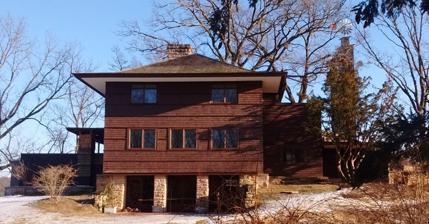
Building: Tan-y-Deri
Country: United States of America
Year built: 1908
House in Wyoming, Wisconsin United States historic place Tan-y-deri U.S. National Register of Historic Places U.S. Historic district Contributing property Tan-y-Deri (Jane and Andrew Porter home) on the Taliesin Estate Show map of Wisconsin Show map of the United States Interactive map showing Tan-y-Deri Location Wyoming, Iowa County, Wisconsin Coordinates 43°08′30″N 90°04′15″W / 43.14153°N 90.07091°W / 43.14153; -90.07091 Built 1907–1908 Architect Frank Lloyd Wright Architectural style Prairie School Visitation 25,000 (2019) Website "Tan-y-Deri" . NRHP reference No. 73000081 Added to NRHP March 14, 1973 Tan-y-Deri , also known as the Andrew T. Porter Home and the Jane and Andrew Porter Home , is a house in Wyoming, Iowa County, Wisconsin , United States. It was designed in 1907 by the architect Frank Lloyd Wright for his sister Jane Porter (1869–1953) and her family. Jane, her husband Andrew Porter (1858–1948), and their children James (1901–1912) and Anna (1905–1934) moved into the house by late January 1908. The home stands in a valley that was originally settled by the Lloyd Joneses, who were the family of Wright and his sister's mother. The Lloyd Joneses were originally from Wales and, as a result of this heritage, Wright chose a Welsh name for the Porter home: "tan-y-deri" is Welsh for "under the oaks". Tan-y-Deri is on Wight's Taliesin estate, which was declared a National Historic Landmark in 1976. It is one of five Wright-designed buildings on the estate; two of them can be seen from it: the Romeo and Juliet Windmill , and the main Taliesin house. The fifth building is Midway Barn , Wright's farming facility. Design The Porter family moved to the town of Wyoming because Andrew had been hired to be the business manager of the nearby Hillside Home School run by Jane's aunts, Jane and Ellen C. Lloyd Jones. Wright designed a home for the Porters, but they chose a design of his that was more economical: Tan-y-deri is an example of one of his designs for A Fireproof House for $5,000 . Wright's intended to make these homes fireproof by using concrete. However, since the home was intended for the country, the architect modified the design so that it was clad with cedar shingles. The home was designed with two floors. The main floor had the living room, dining room, and kitchen. And open veranda was accessible from the living room and dining room. The second floor had four bedrooms and the bathroom. Each bedroom was placed on a corner. The home design included an unattached horse stable (no longer extant). History In 1911, Wright would design his own home, Taliesin , down from the top of a hill within sight of Tan-y-deri (Taliesin is also a Welsh word and means, "shining brow"). Three years later, Tan-y-deri would be used for triage following the attack and fire at Taliesin that resulted in seven deaths. Jane and Andrew's four-year-old son, Franklin, was kept upstairs away from the victims, but his bedroom overlooked the open veranda on which they were laid. Wright biographer, Meryle Secrest, wrote that Franklin, while recalling his memories of the event: … Mingled with the memory of intense excitement of the fire is that of men moaning in the night with pain, and of a whippoorwill singing during moments of quiet…. For ever after the song of a whippoorwill at night at Tan-y-Deri seems infinitely sad. The Hillside Home School closed in 1915, so the next year, Andrew went to work in Chicago in an investment firm. Two years after that, the family followed Andrew to Chicago and the Porters purchased the Arthur Heurtley House , also by Wright. Tan-y-deri then became a summer vacation home for the Porters until the 1930s. Andrew Porter retired in 1935, after which he and Jane returned to living at Tan-y-deri full time. They remodeled the lower level, opening the former basement into excavated space on the north. By the 1930s, Frank Lloyd Wright had started the Taliesin Fellowship (his architectural apprentice program) on the Taliesin estate. Andrew died several years after World War II , in 1948. Jane died five years later. In 1955 their son, Franklin, sold the home and surrounding acre to his uncle, so it also became part of the Taliesin estate. The estate is owned by the Frank Lloyd Wright Foundation , which was founded by Frank Lloyd Wright and his wife, Olgivanna , in 1940. Frank Lloyd Wright left Tan-y-Deri and the rest of the Taliesin estate to the Frank Lloyd Wright Foundation. Because the house has been owned by the Frank Lloyd Wright Foundation, it has since been used as housing by the Taliesin Fellowship and the School of Architecture at Taliesin. A major restoration project of the home was carried out by Taliesin Preservation, an independent non-profit organization dedicated to preserving the Taliesin estate and running a tour program and bookstore housed near the site at the Frank Lloyd Wright Visitor Center (also a Wright design). See also List of Frank Lloyd Wright works Further reading Maginel Wright Barney, The Valley of the God-Almighty Joneses: Reminiscences of Frank Lloyd Wright's Sister . 1965 Appleton-Century; 1st edition; Unity Chapel Publications, 1986. ISBN 978-1125132081 . Bruce Brooks Pfeiffer, Frank Lloyd Wright Complete Works Taschen , 2009. Meryle Secrest, Frank Lloyd Wright: A Biography (University of Chicago Press, 1998). ISBN 978-0226744148 . William Allin Storrer, The Frank Lloyd Wright Companion . University of Chicago Press, 2006, ISBN 978-0226776217 (S.134). References